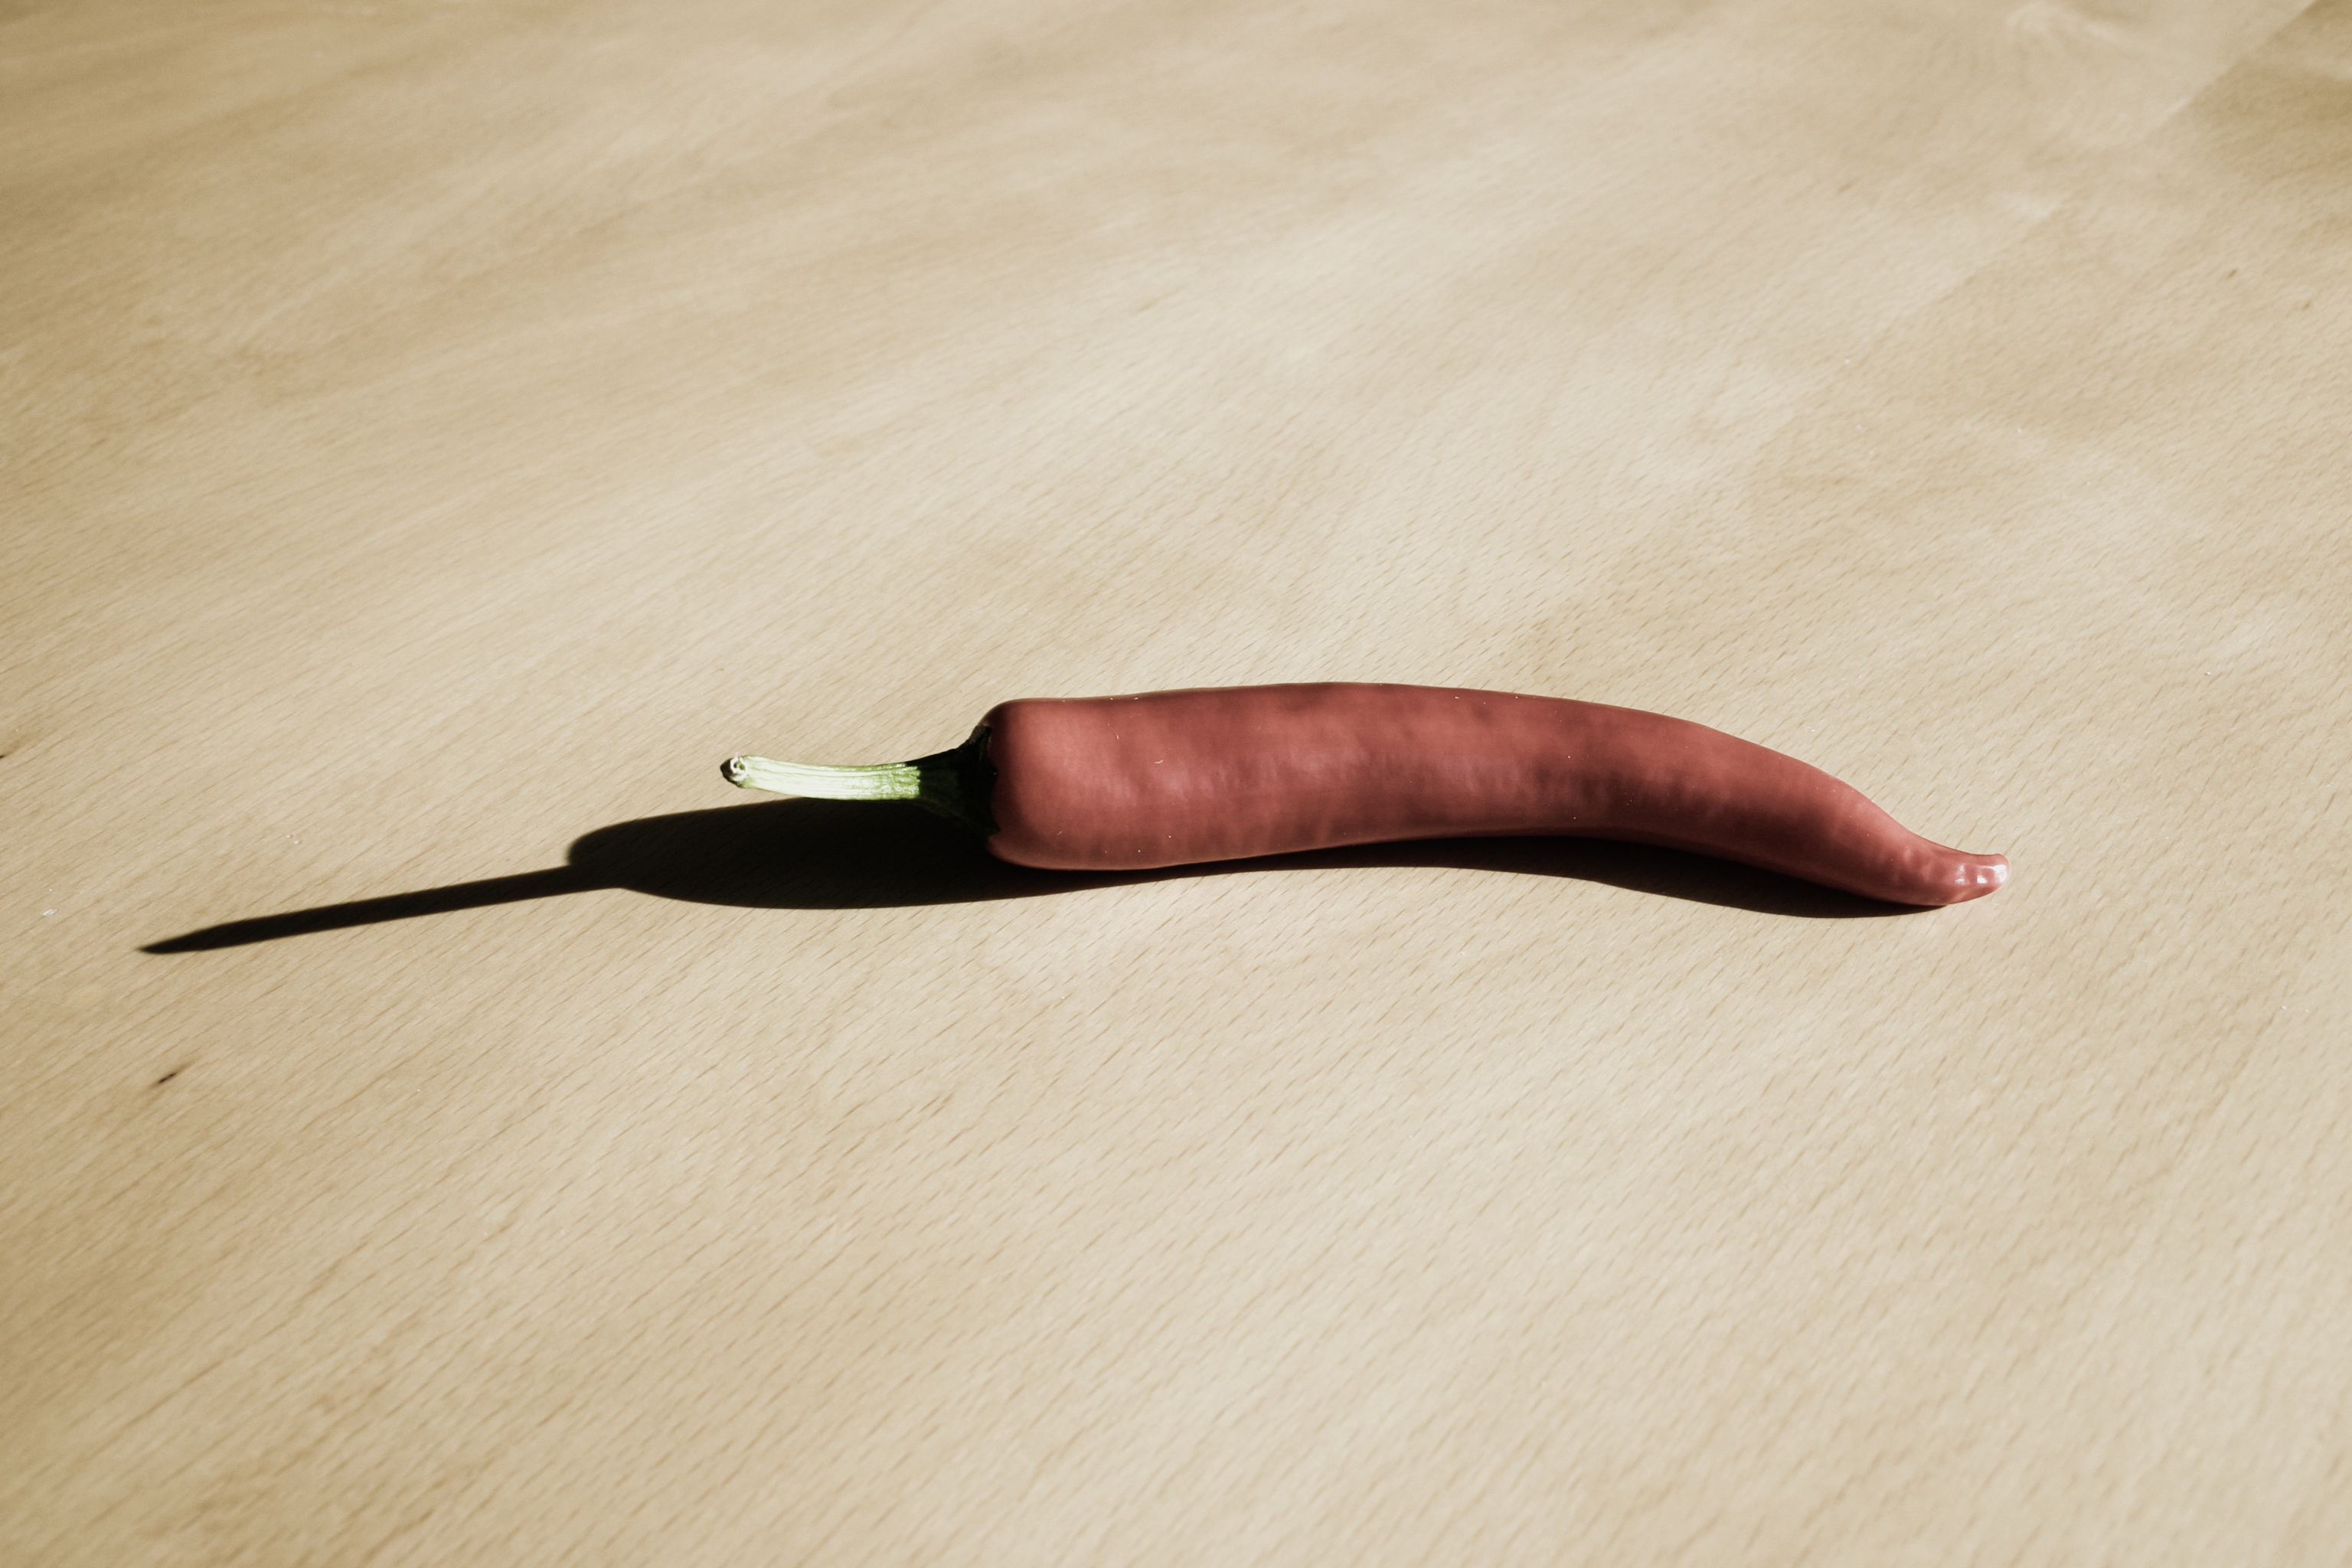
hand, sharp, wood, horn, pepper, spice, chili, red, pepperoni, pods, vegetables, spices, sharpness, chilli pepper